Lanzhou University

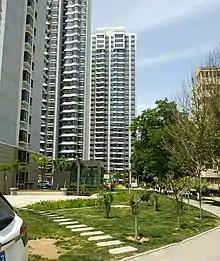
Lanzhou University Staff Housing Campus

Lanzhou University has three primary laboratories and analytical testing facility sanctioned by the Chinese Ministry of Education and deemed as high importance to the state.